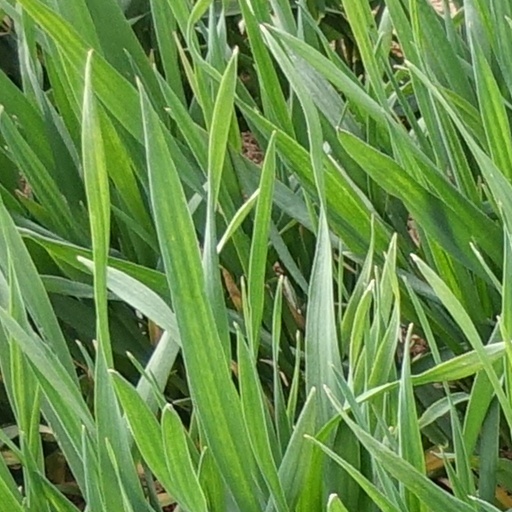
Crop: wheat